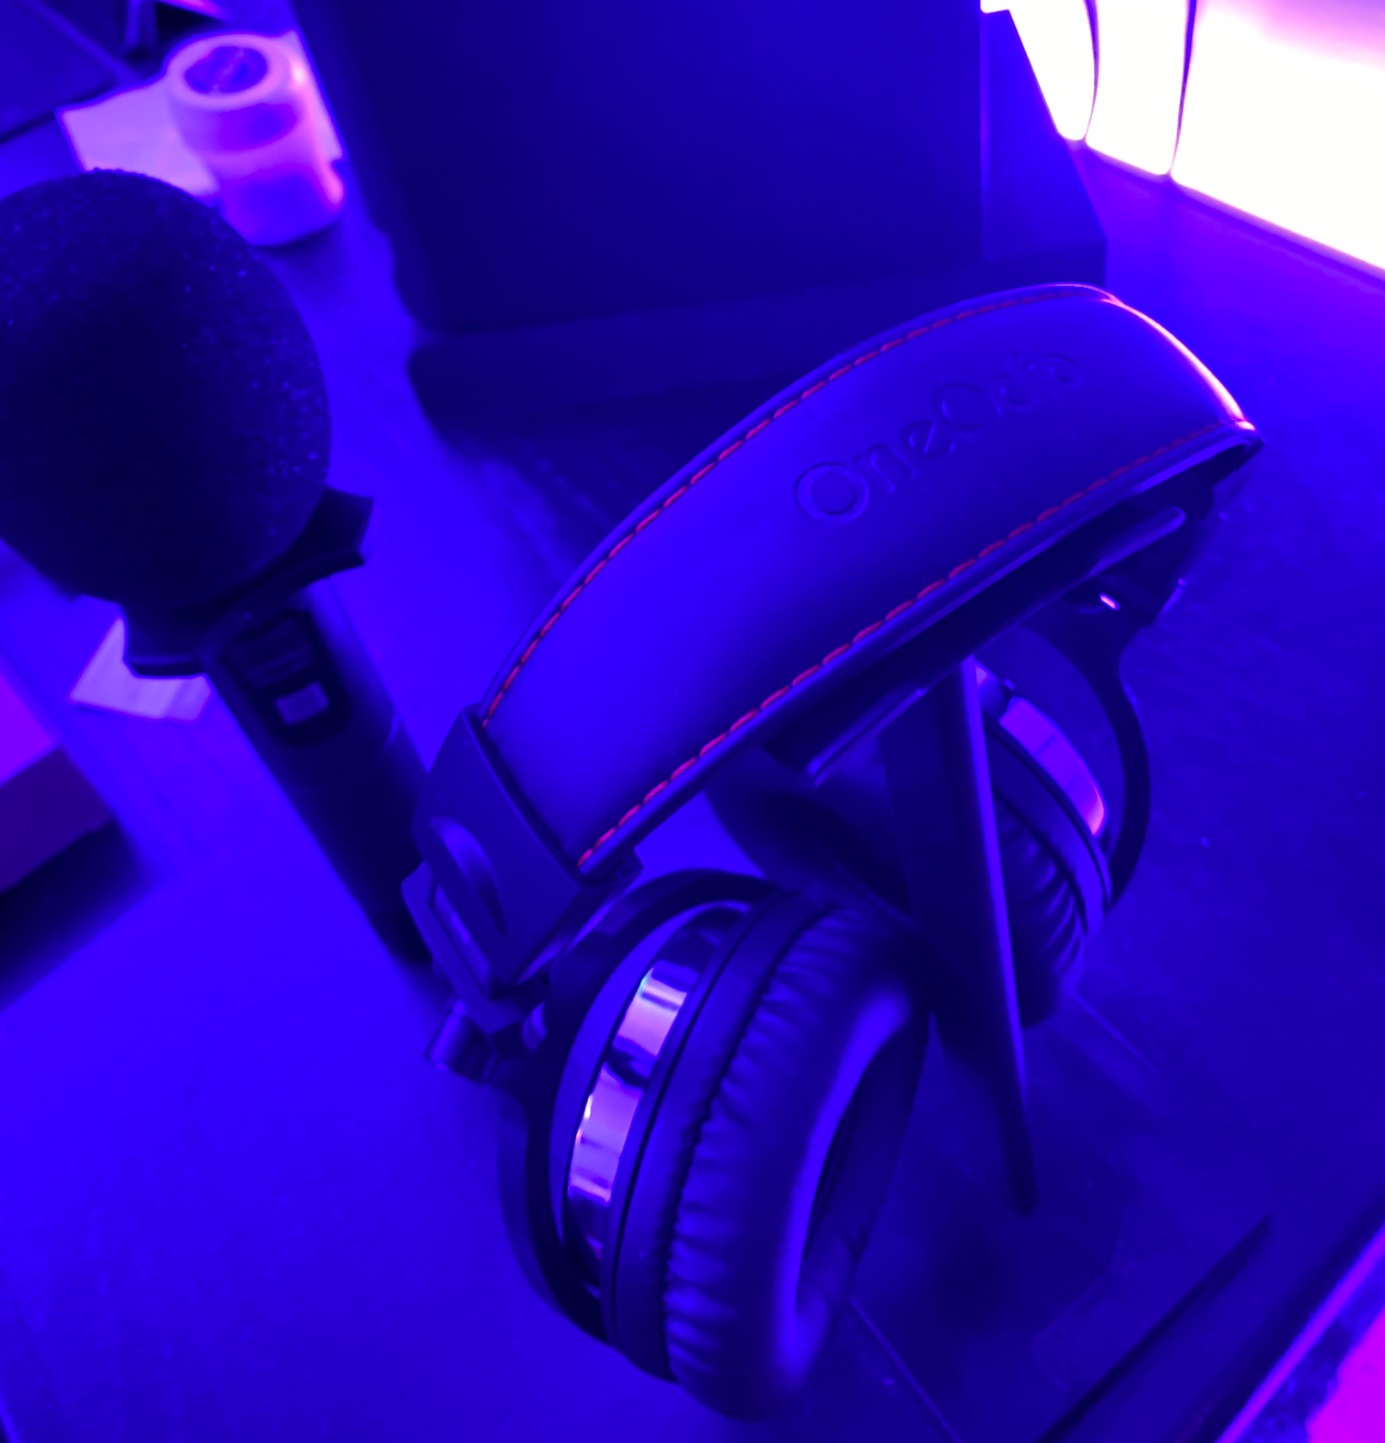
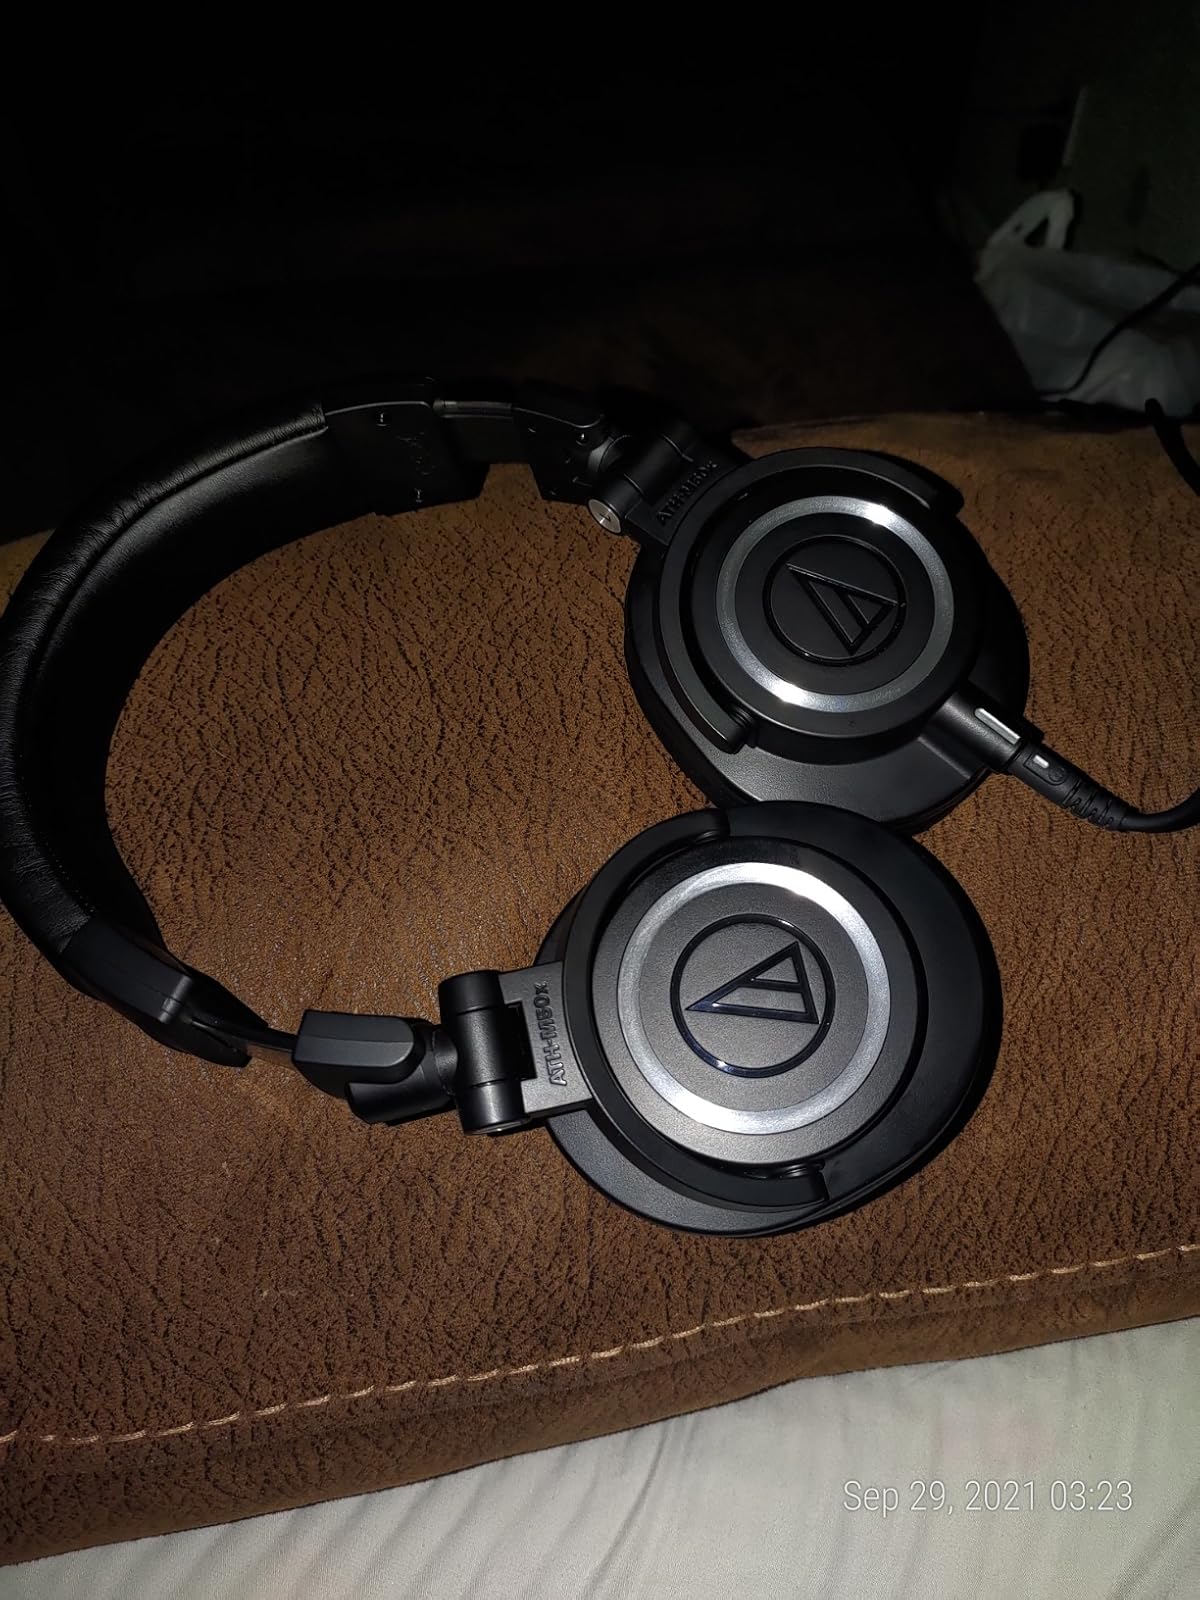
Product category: headphones
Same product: no